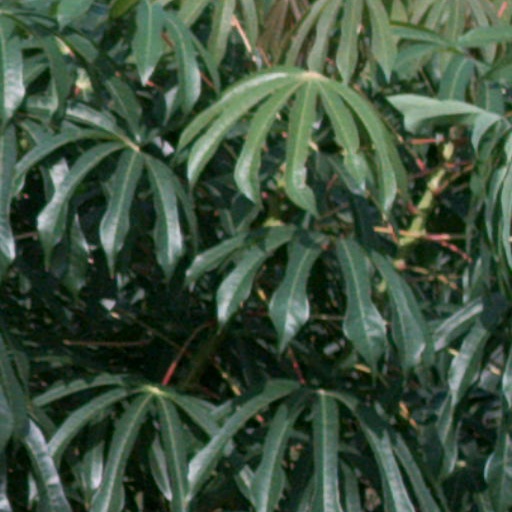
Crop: cassava